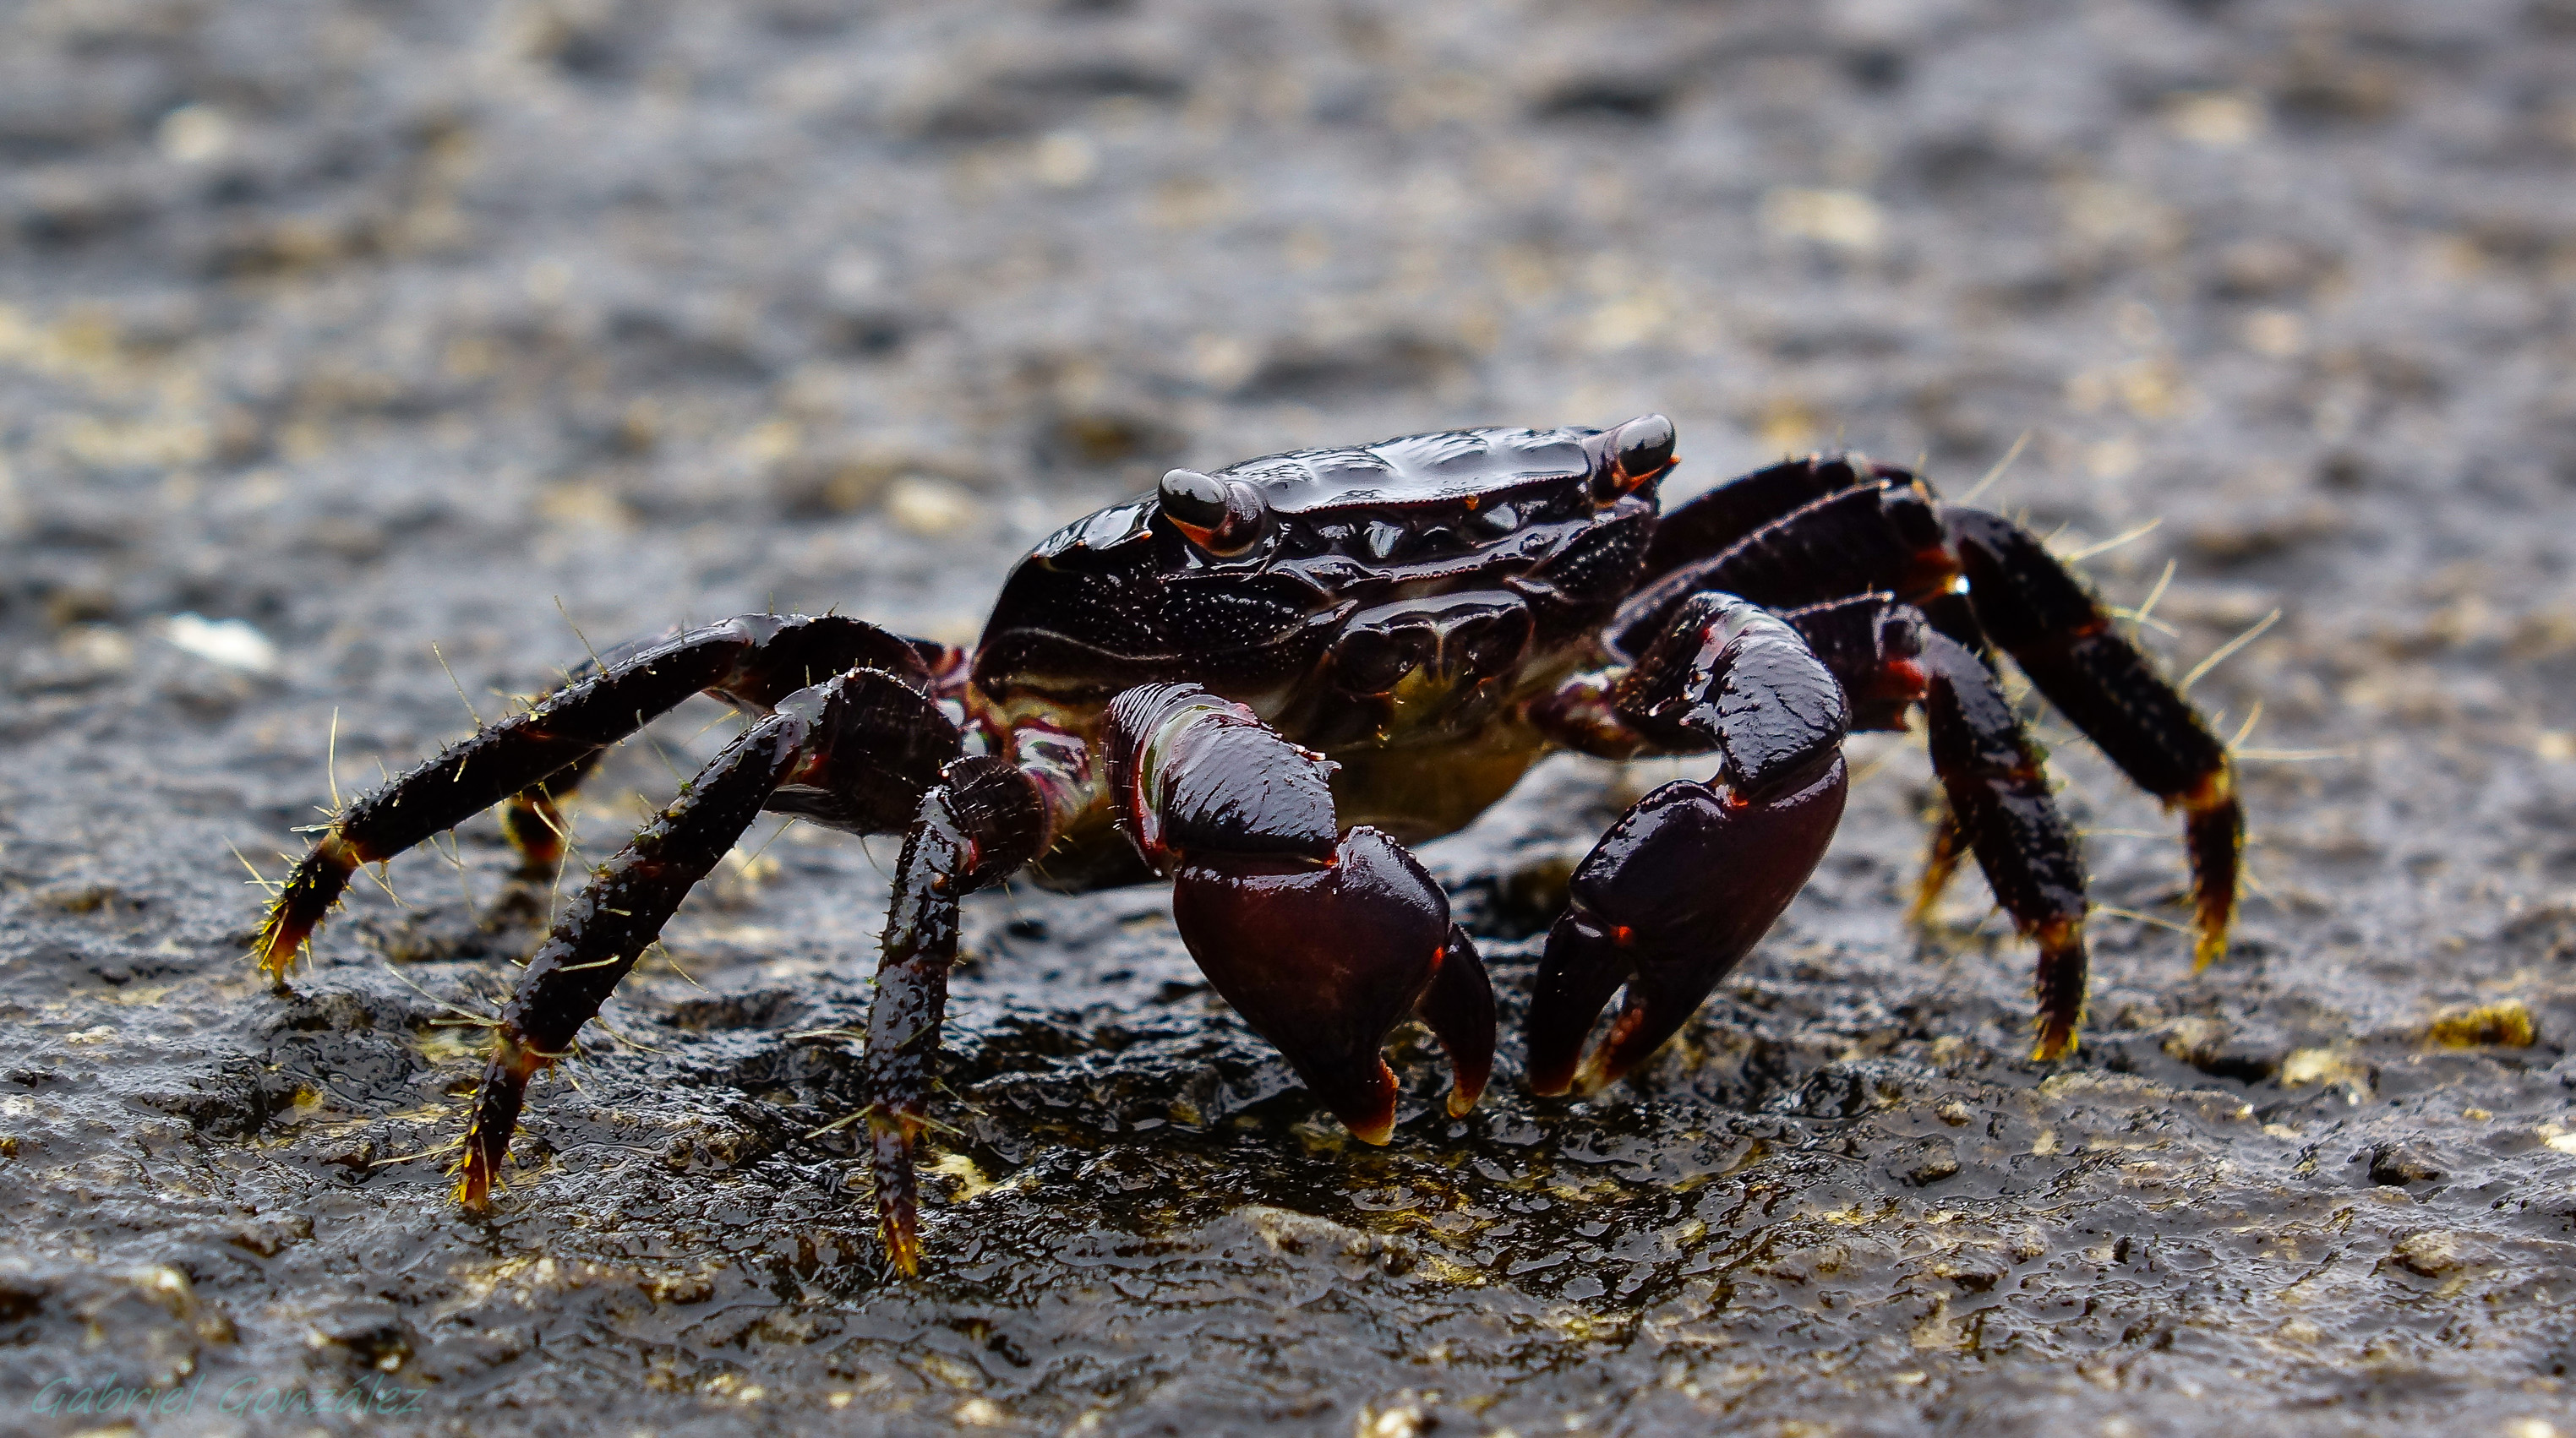
nature, wildlife, food, macro, seafood, fauna, crab, invertebrate, crustacean, animals, naturaleza, espaa, galicia, ggl1, gaby1, xovesphoto, animales, sonyrx10, rx10, cangasdomorrazo, marumi, gphoto, gabrielcorua, xelodegalicia, marumidhc330, macro photography, arthropod, wolf spider, ocypodidae, decapoda, animal source foods, fiddler crab, dungeness crab, freshwater crab